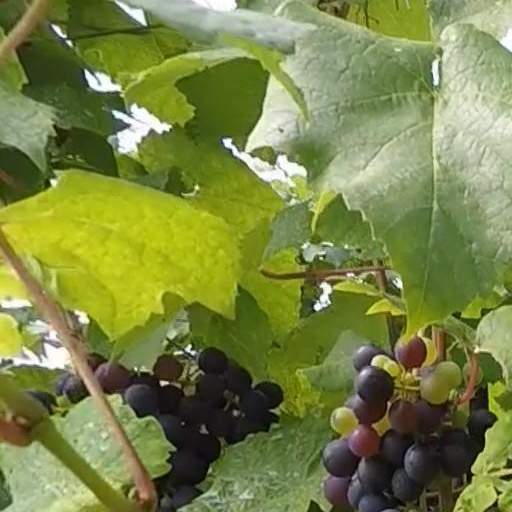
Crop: grape